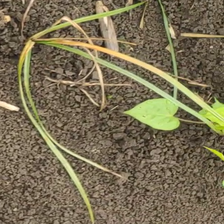
Weed species: Lavhala_(Cyperus_Rotundus)